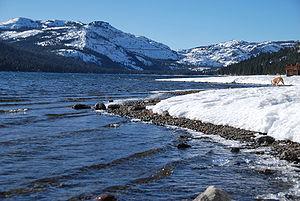
Le lac Donner est un lac d'eau douce du nord-est de la Californie, sur les contreforts est de la Sierra Nevada et à environ 18 km au nord-est du lac Tahoe. Une moraine sert un barrage naturel pour le lac. Le lac est situé dans la ville de Truckee, entre l'Interstate 80 au nord et Schallenberger Ridge au sud. Les voies de l'Union Pacific Railroad longent la Schallenberger Ridge et suivent de près la route du chemin de fer transcontinental d'origine. La route historique 40 suit la rive nord, puis grimpe au col Donner, d'où l'ensemble du lac peut être vu.